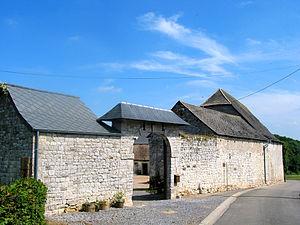
Maizeret (Belgique), ancienne ferme en carré.
Maizeret est une section de la ville belge d'Andenne située en Région wallonne dans la province de Namur.